Aurora Australis (icebreaker)

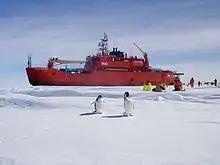
Researchers from "Aurora Australis" observing a pair of penguins

"Aurora Australis" was chartered by the AAD over the southern summer for research purposes, and to support the Antarctic bases operated by the AAD. The vessel spent most winters in port in Hobart, as the AAD headquarters is in the nearby town of Kingston. P&O sometimes chartered the ship for other work during winter.